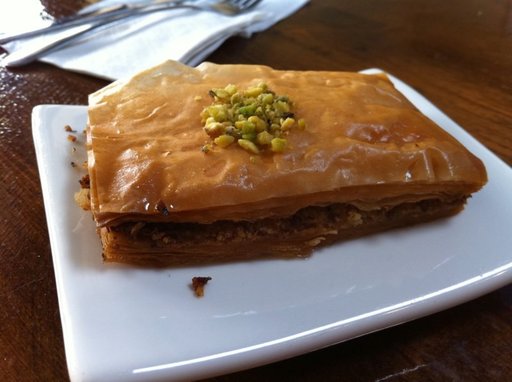
Label: baklava